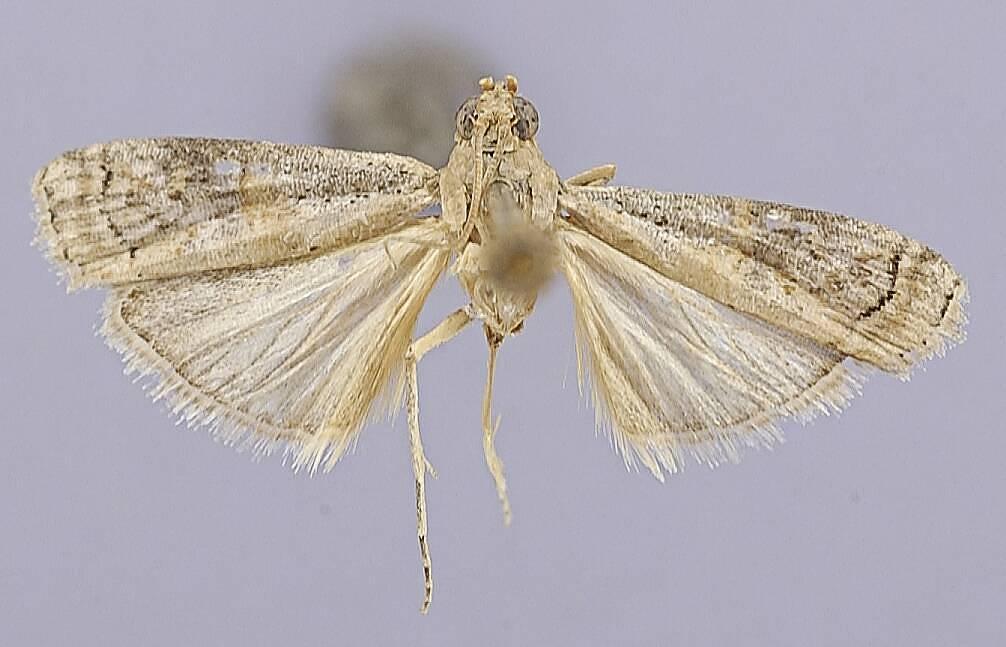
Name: Nefundella xalapensis
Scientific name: Nefundella xalapensis Neunzig, 1986
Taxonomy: Animalia, Arthropoda, Insecta, Lepidoptera, Pyralidae, Phycitinae
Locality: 15 km SE of Jalapa, [Not Stated], Veracruz-Llave, Mexico
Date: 23 Jul 1984